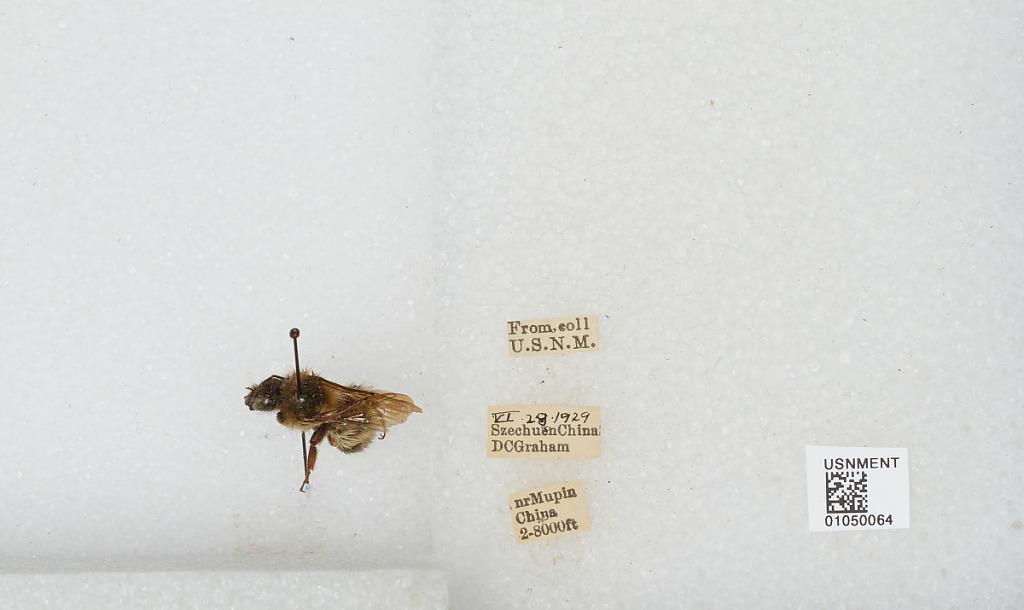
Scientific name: Bombus sp.
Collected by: D. Graham
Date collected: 1929-6-28
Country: China
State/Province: Sichuan
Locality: near Muping